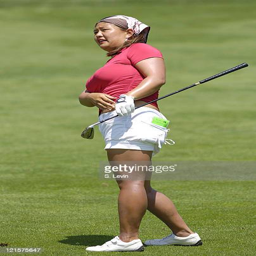
golfer during the first round of person